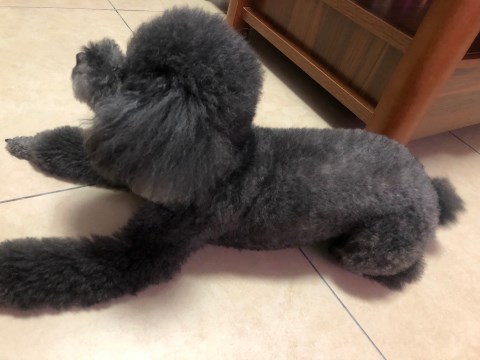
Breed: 7449-n000128-teddy